Nagasaki Prefecture

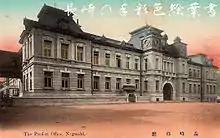
Nagasaki Prefect Office, Meiji Period

During the Meiji Restoration, Nagasaki and Sasebo became major ports for foreign trade, and eventually major military bases and shipbuilding centers for the Imperial Japanese Navy and the Mitsubishi Heavy Industries up to World War II. On August 9, 1945, the United States dropped an atomic bomb on Nagasaki, which destroyed all buildings in a radius from the point of impact and extensively damaged other parts of the city. Roughly 39,000 people were killed, including 27,778 Japanese munitions workers, 2,000 Korean forced workers, and 150 Japanese soldiers. About 68–80% of the industrial production was destroyed to the point it would not recover for months or at least a year.